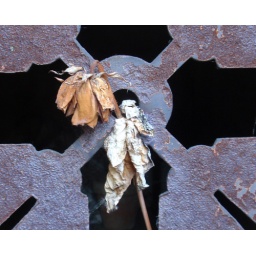
Rust - Dried rose in the rusty mausoleum door